Alvanley Johnston

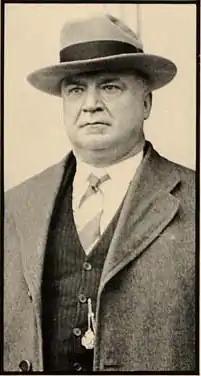
Johnston pictured in a 1934 Fortune magazine article

Alvanley Johnston (12 May 1875 – 17 September 1951) was a Canadian / American locomotive engineer who became head of the Brotherhood of Locomotive Engineers (BLE), a union that covered the United States and Canada, holding the title of Grand Chief Engineer from 1925 to 1950. During his tenure the Brotherhood recovered from financial problems, weathered the Great Depression and World War II, and held out for shorter hours and higher wages in a nationwide strike in 1946.